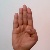
The image shows a hand gesture representing the letter 'B' in Indian Sign Language.